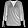
Label: T - shirt / top